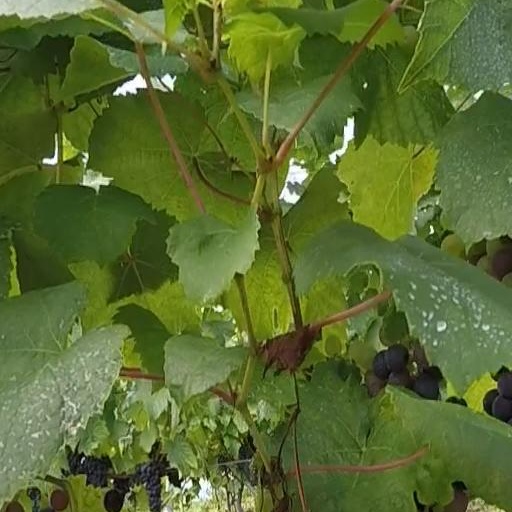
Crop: grape